Preston Hollow, Dallas

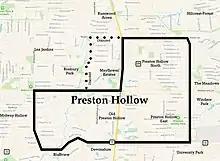
Preston Hollow‘s map from "Preston Hollow: A Brief History"

Preston Hollow is located north of Downtown Dallas. Preston Road is the main arterial road in the area. Terry Box of "The Dallas Morning News" said in 1987 that the corridor Preston Road travels through, between the Northwest Highway and the LBJ Freeway, is referred to as the "golden corridor" of Dallas due to its wealth.